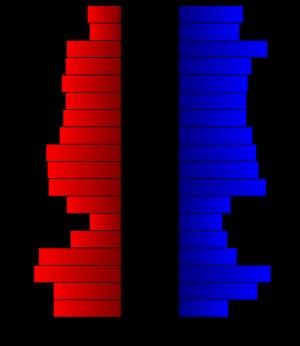
Le comté de Cottle est un comté situé dans le nord de l'État du Texas aux États-Unis. Il est nommé en l'honneur de George Washington Cottle, un soldat de la Révolution texane. Le siège du comté est Paducah. Selon le recensement de 2010, sa population est de 1 505 habitants.